Dollywood

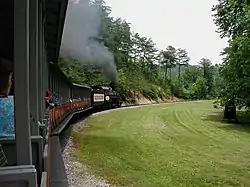
Dollywood features the Dollywood Express, a full-size steam train, one of the park's signature attractions

Attractions include Dolly's Tennessee Mountain Home, Back Porch Theater, and Smoky Mountain River Rampage whitewater rafting ride.